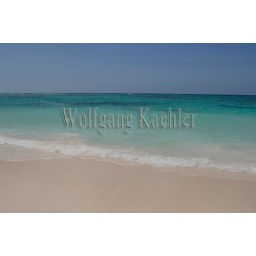
Mexico, yucatan peninsula, near cancun, riviera maya, akumal, white sand beach